Vardavar

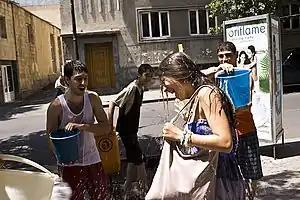
Yerevan, 2011

Vardavar or Vartavar (Homshetsi: "Vartevor" or "Behur") is a festival in Armenia where people drench each other with water.